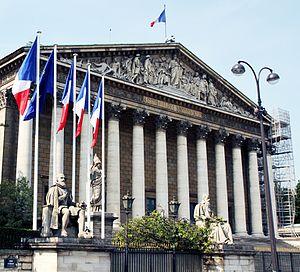
image
En France, un 21ᵉ critère de discrimination a été ajouté dans le code pénal le 14 juin 2016 reconnaissant les discriminations pour cause de précarité sociale. La formulation retenue pour ce critère est celle de « particulière vulnérabilité résultant de sa situation économique, apparente ou connue de son auteur ». Cette reconnaissance a d'abord été impulsée par l'action d'une association ATD Quart monde, qui a mené des actions pour mettre en évidence son existence. Cette proposition arrive en lecture au Sénat le 31 mars 2015 par l'intermédiaire du sénateur Yannick Vaugrenard, pour y être finalement adoptée le 18 juin 2015. L'Assemblée nationale vote le texte le 24 juin 2016 et la modification de la loi paraît au Journal officiel le 25 juin 2016.